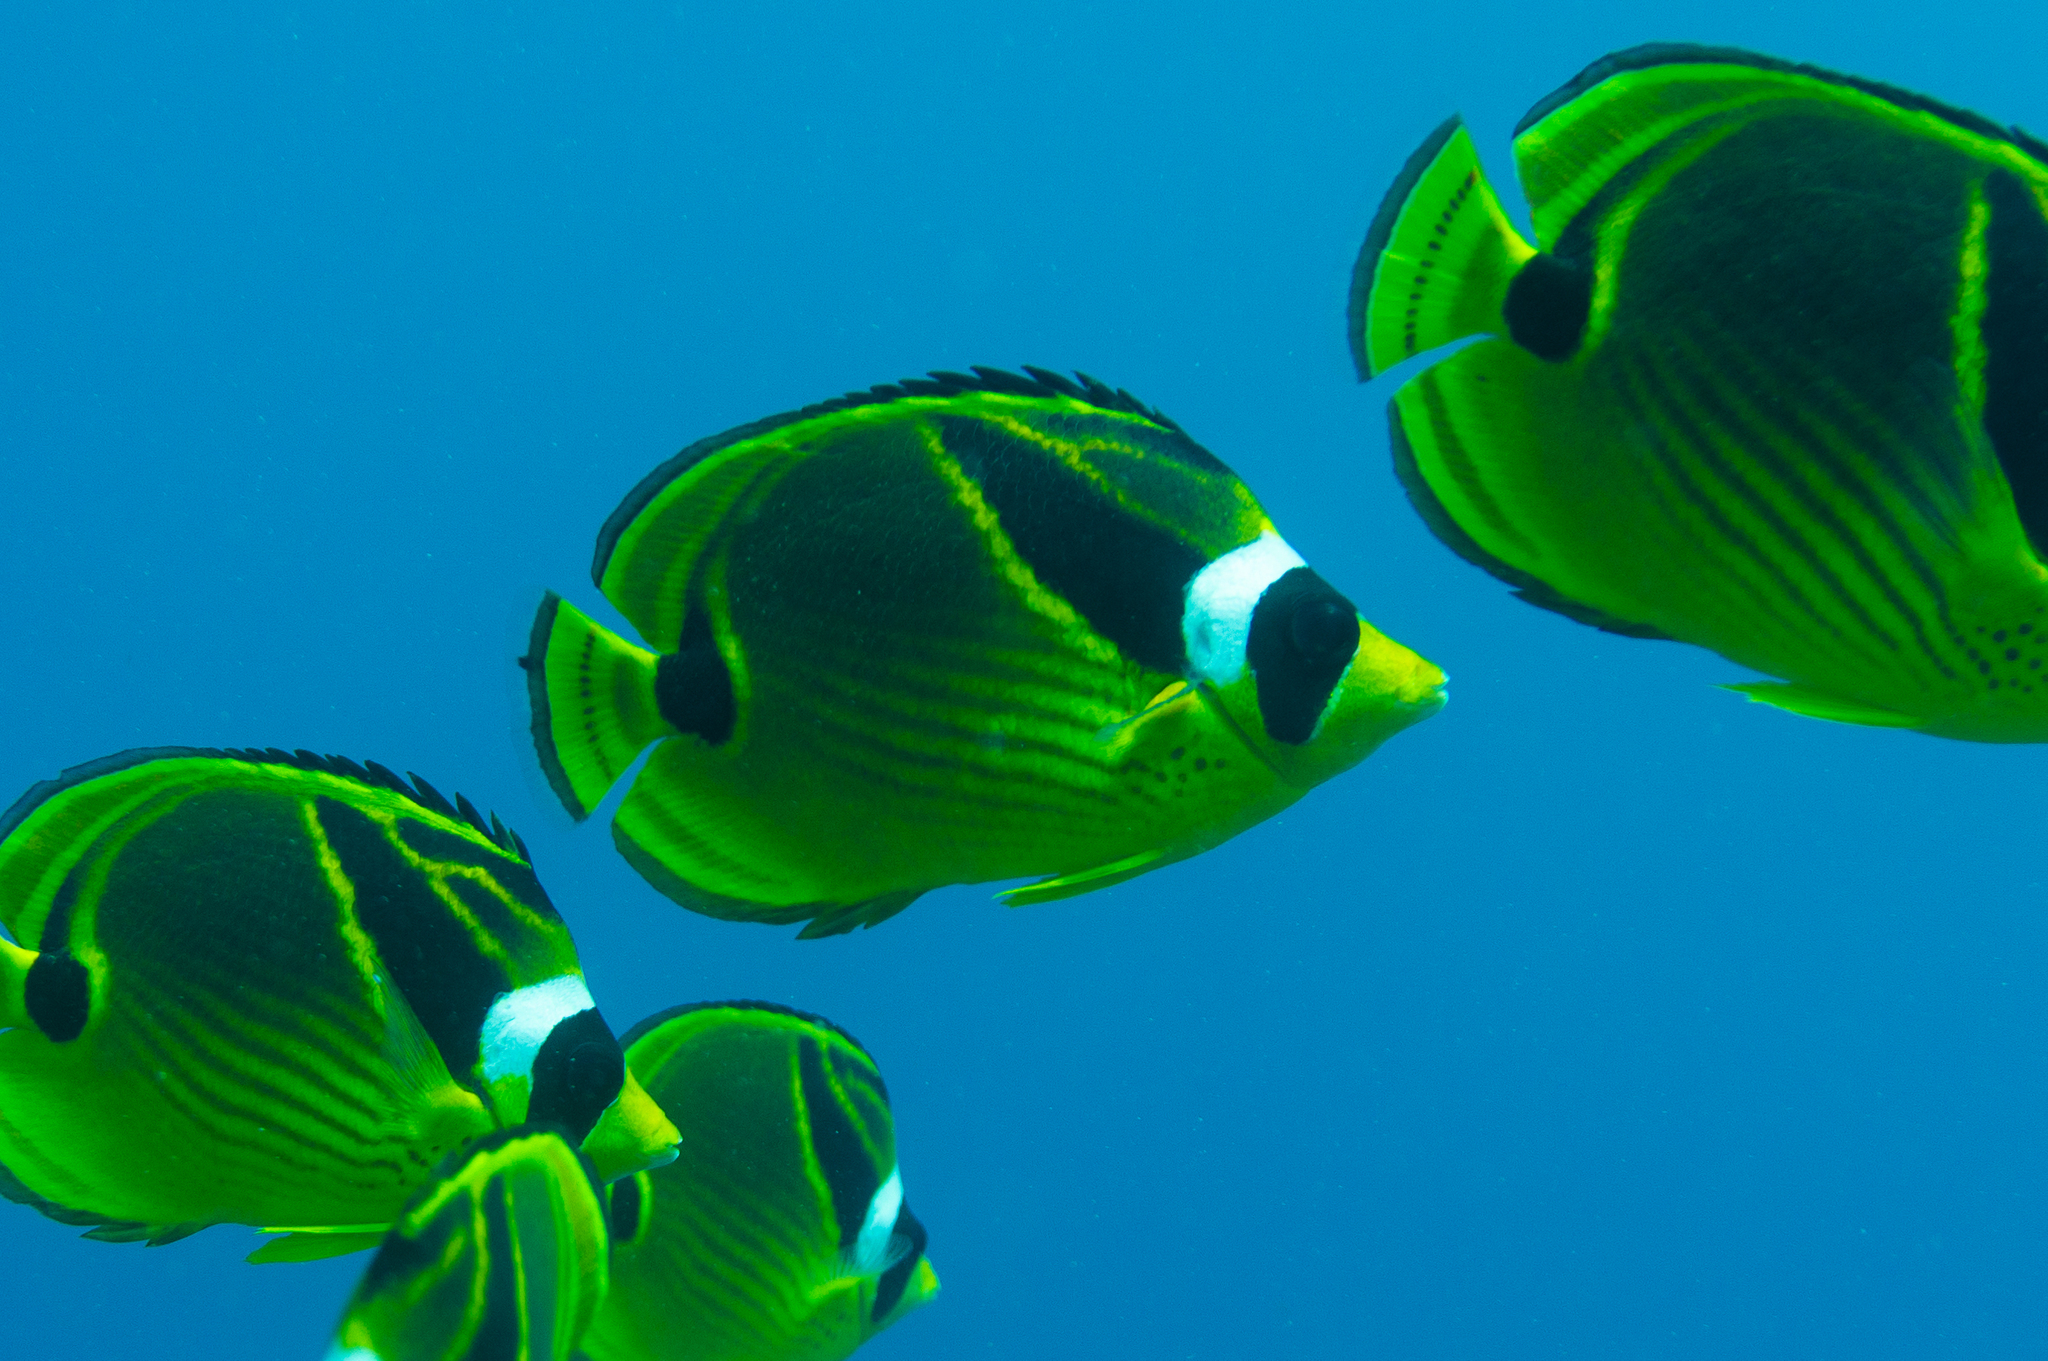
Chaetodon lunula (Raccoon Butterflyfish)